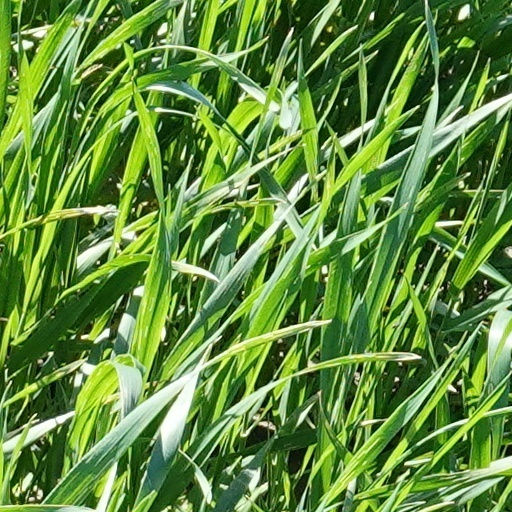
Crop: wheat